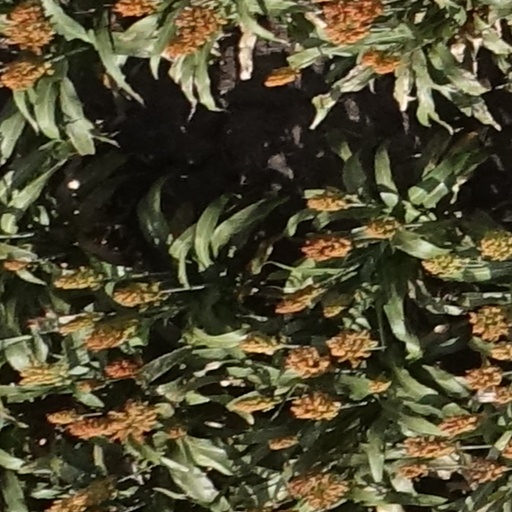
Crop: sorghum